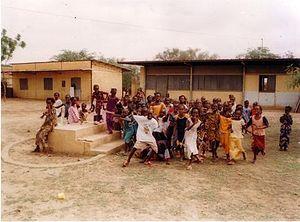
Des écoliers du Cours d'initiation (CI) dans l'enceinte de l'école élémentaire d'Agnam-Goly, Sénégal
Agnam-Goly est un village sahélien du Sénégal oriental peuplé de 5 325 habitants sur une superficie approximative de 5 km². Le village est situé dans la région de Matam, à 630 kilomètres au nord-est de Dakar, en bordure du fleuve Sénégal. Le code administratif du village est le 11211004.